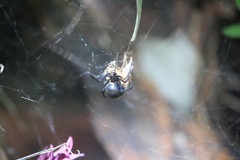
Species: Lactrodectus_hesperus